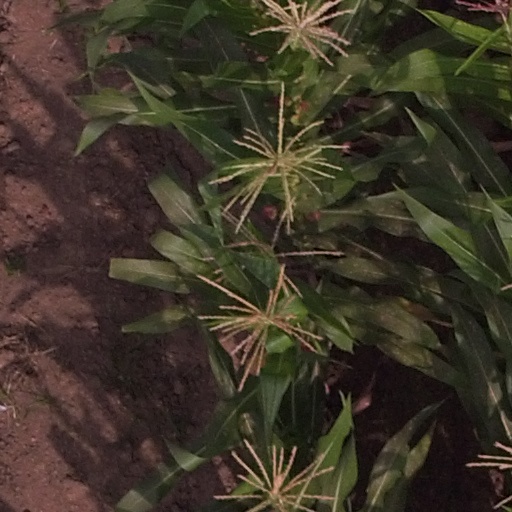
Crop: maize; corn